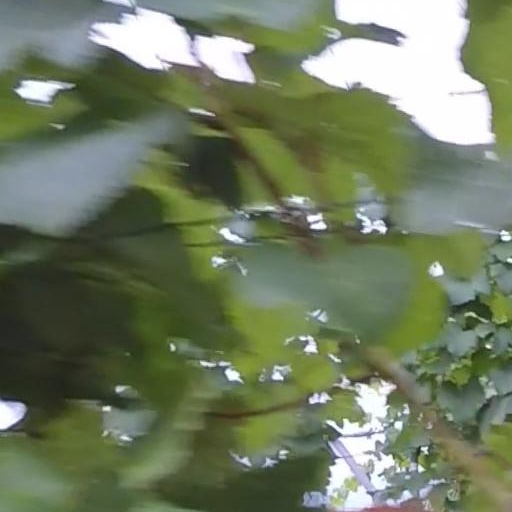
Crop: grape